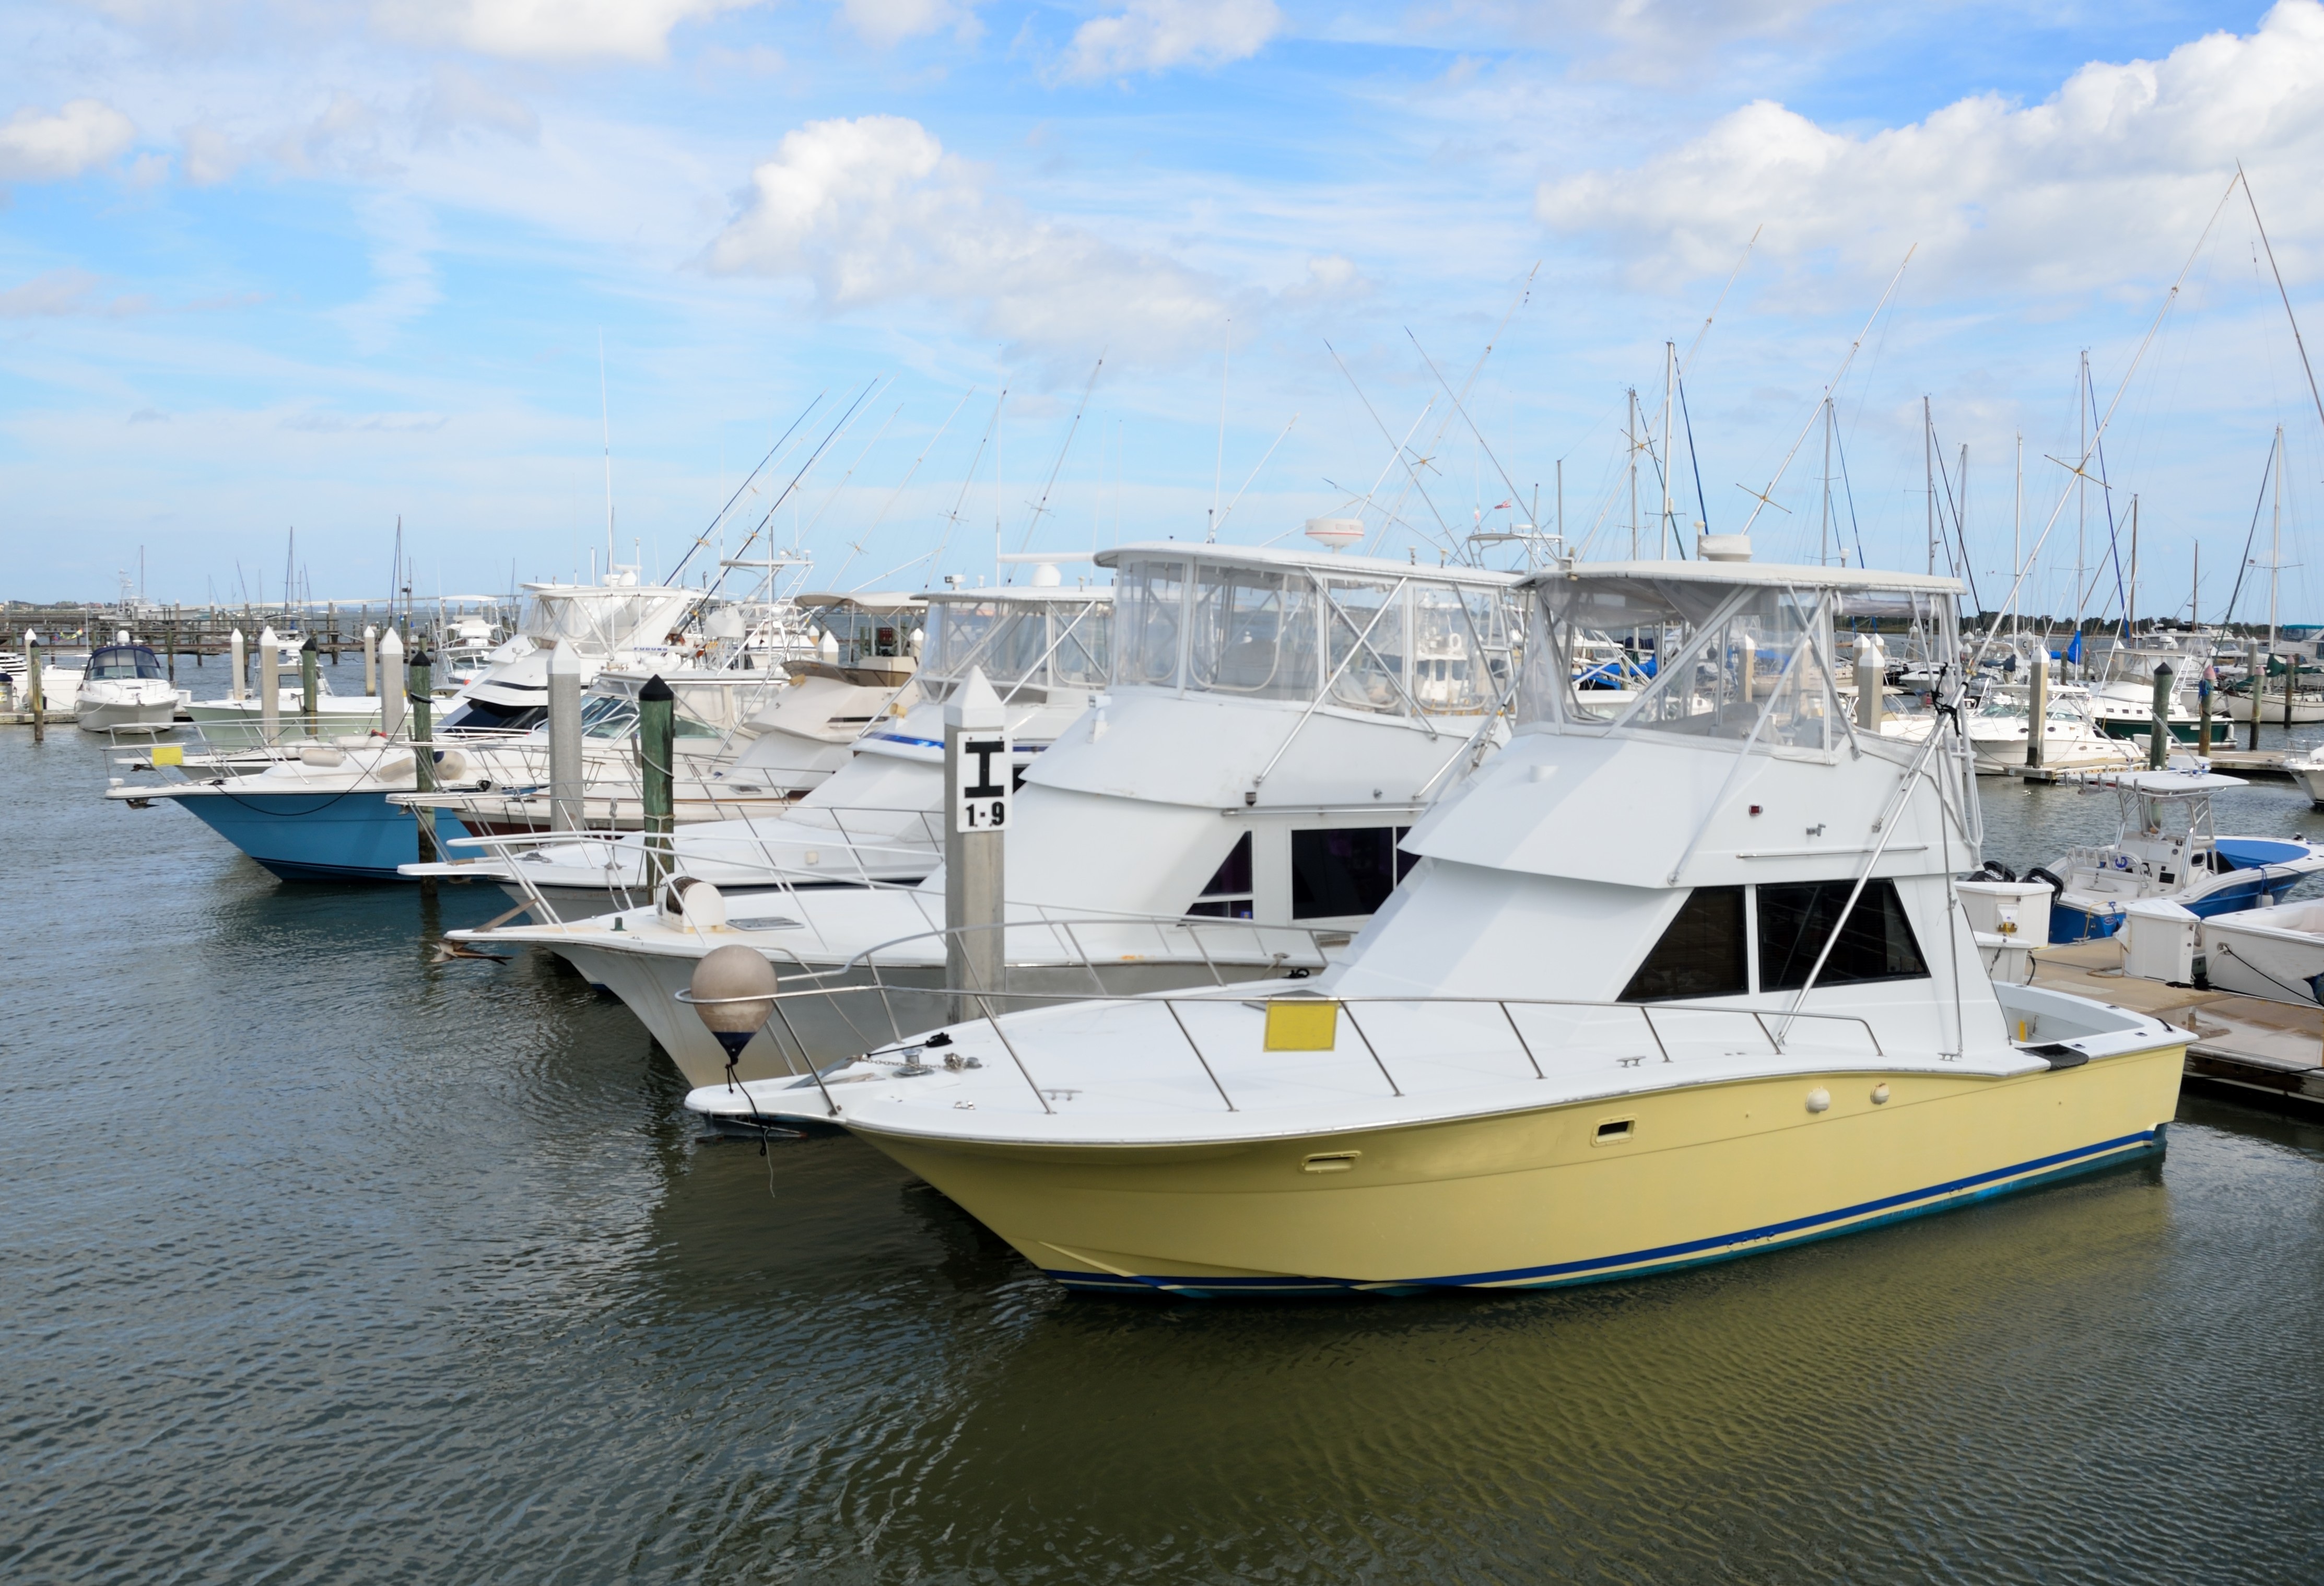
landscape, sea, coast, water, ocean, dock, sky, boat, city, pier, summer, vacation, travel, coastline, vehicle, yacht, bay, harbor, harbour, marina, port, tourism, sailboat, docked, luxury, boating, boats, watercraft, florida, fishing vessel, moored, fishing trawler